Argula von Grumbach

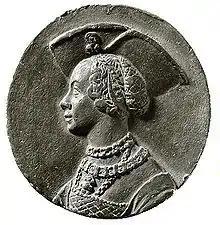
Argula von Grumbach.

Argula von Grumbach (1492 – c. 1554) was a Bavarian writer and noblewoman who, starting in the early 1520s, became involved in the Protestant Reformation debates going on in Germany. She became the first Protestant woman writer, publishing letters and poems promoting and defending Martin Luther as well as his co-worker Philip Melanchthon and other Protestant groups. She is most known for directly challenging the University of Ingolstadt's faculty when she wrote a letter to them speaking out against the arrest of a Lutheran student. As one of the few women at the time openly speaking out her views, her writings sparked controversy and often became bestsellers, with tens of thousands of copies of her letters and poems circulating within a few years of their publication.